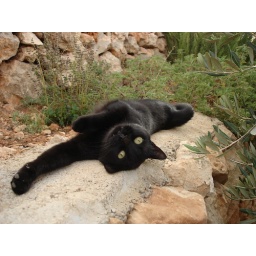
My friend's black cat in a stretch